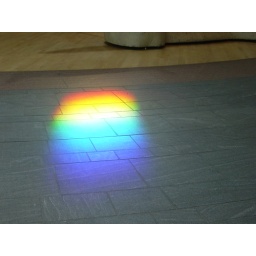
This is the floor of the entrance of the museum. The light comes in the window and creates this great prism.